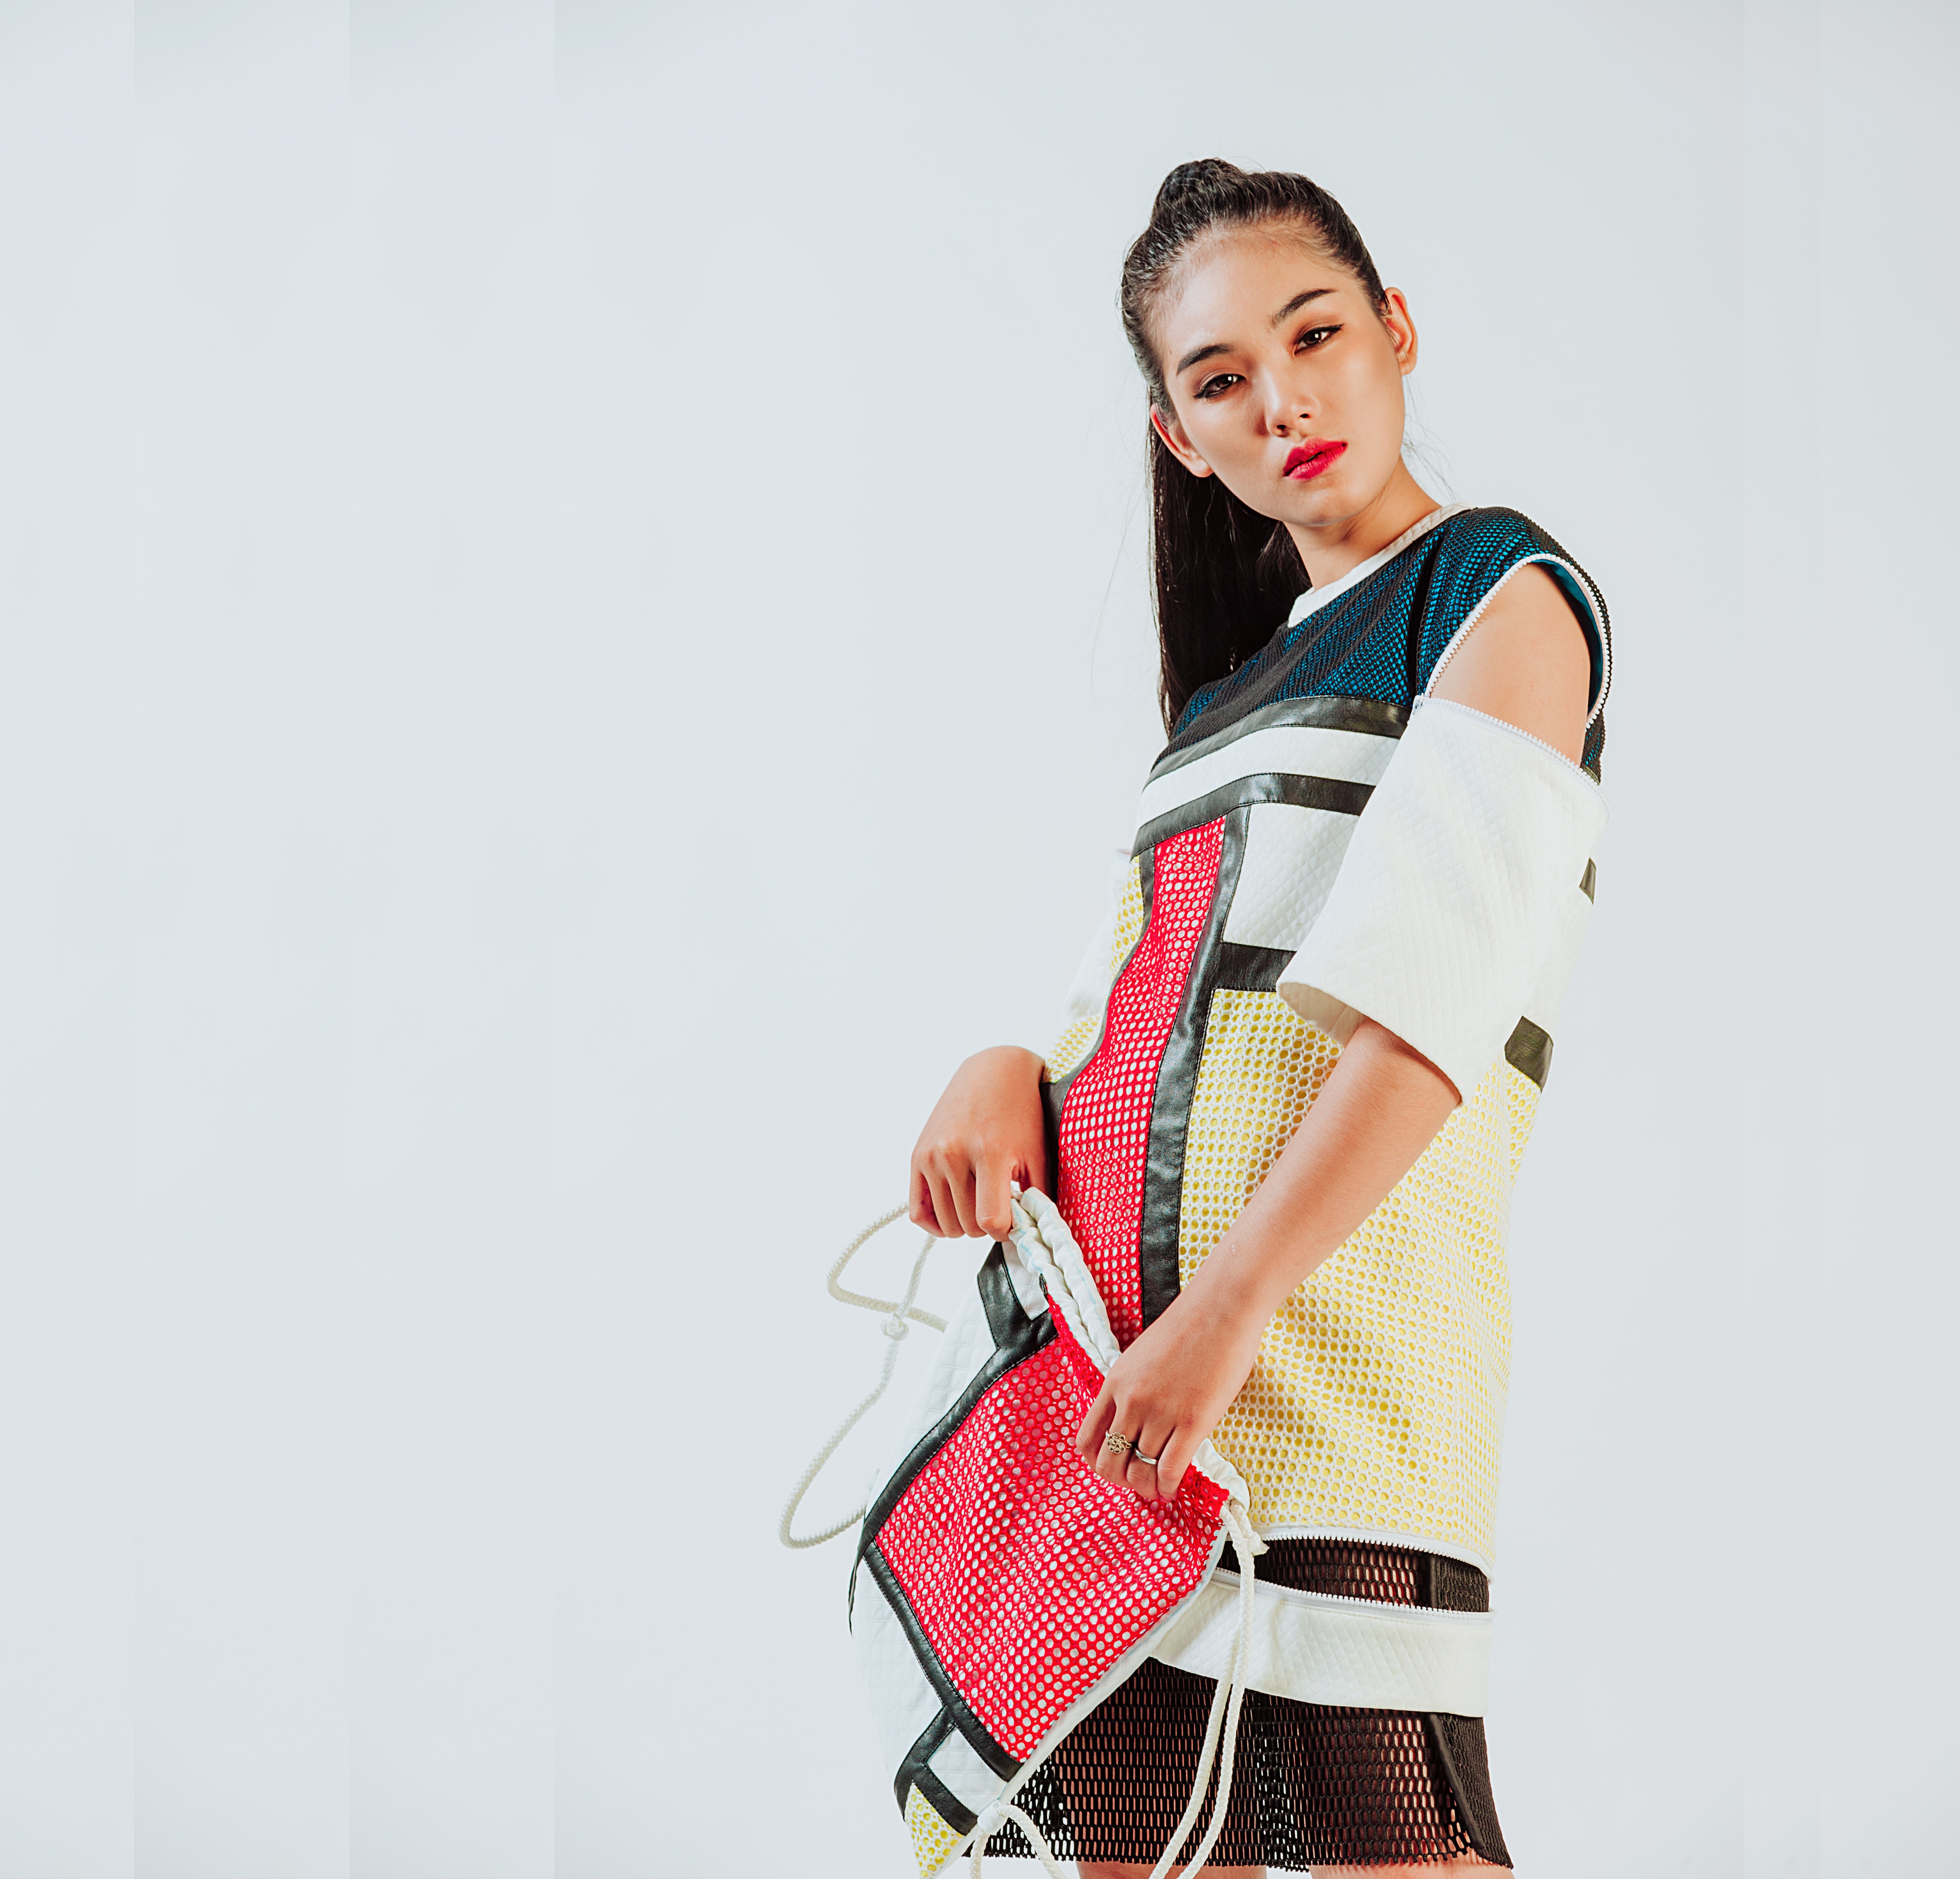
clothing, shoulder, joint, fashion, fashion model, waist, outerwear, design, pattern, bag, textile, handbag, fashion accessory, neck, sleeve, fashion design, dress, tartan, style, street fashion